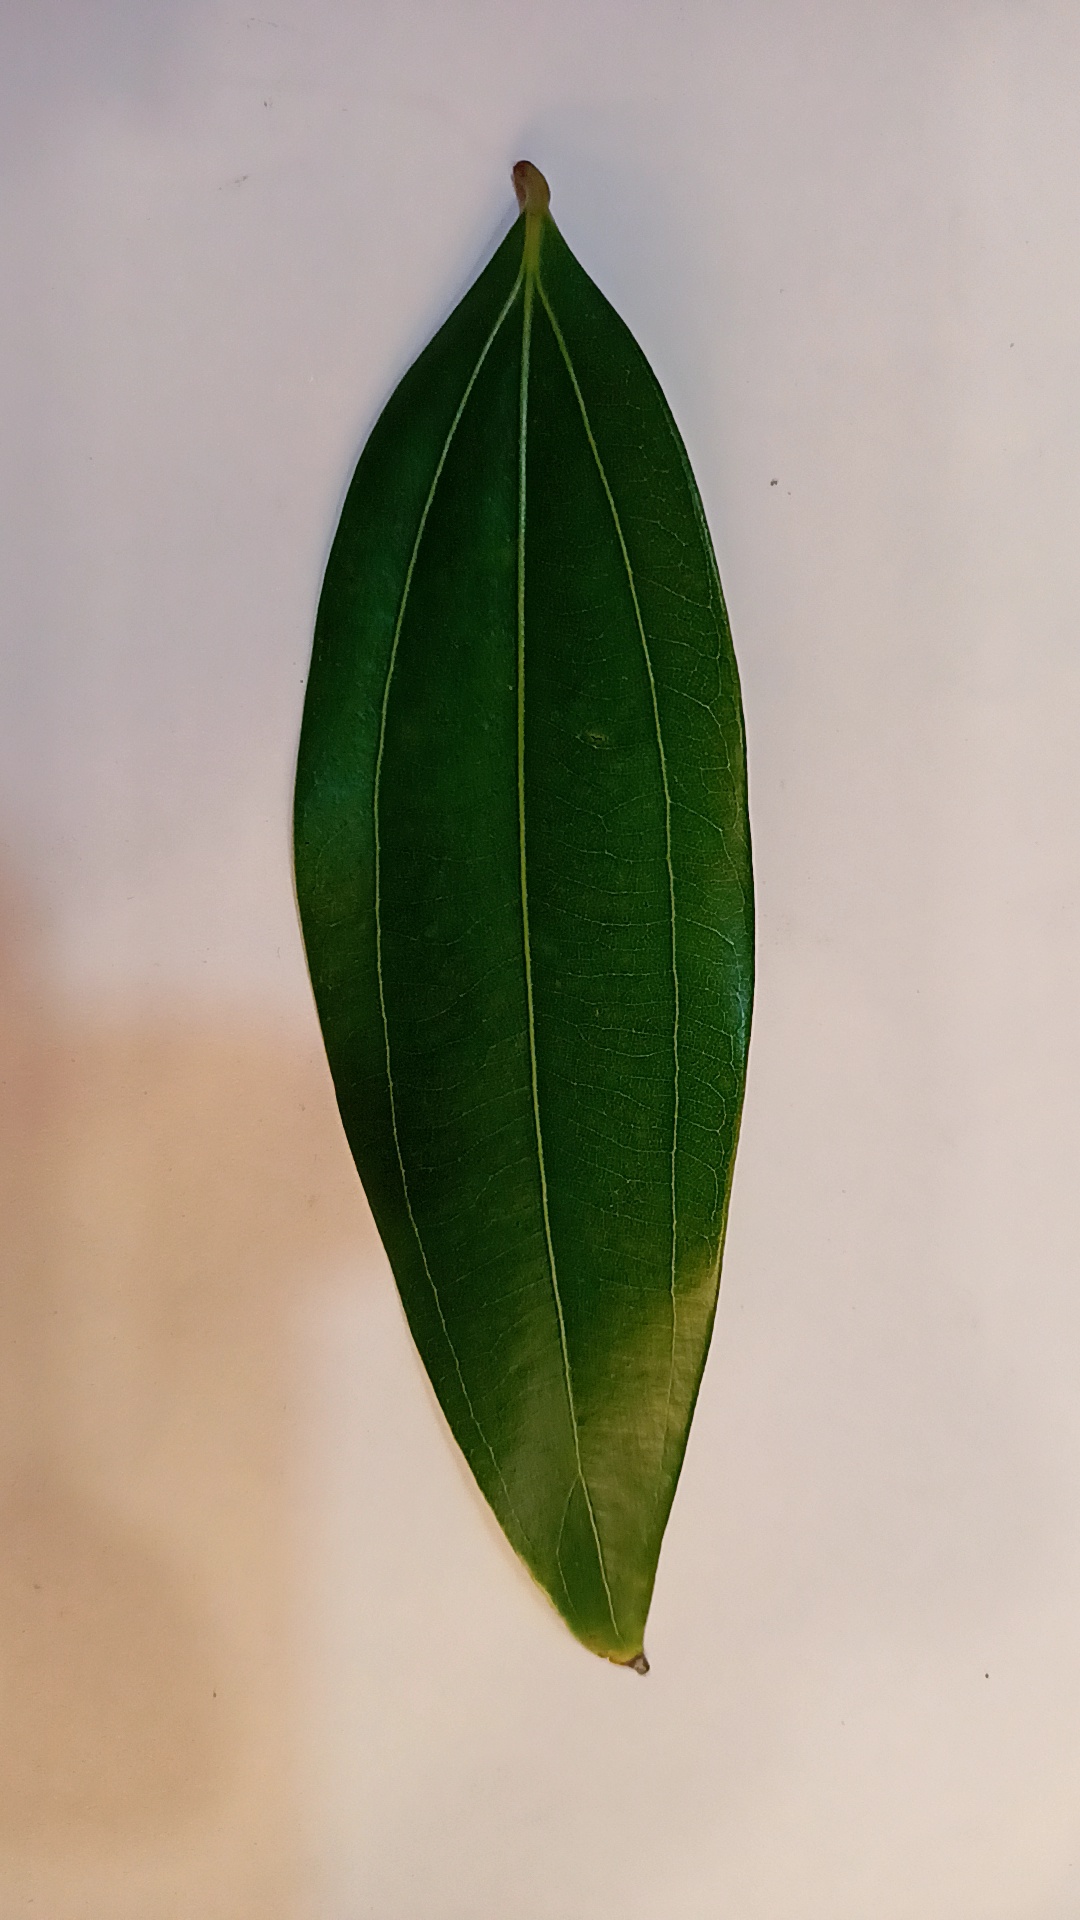
Label: Healthy